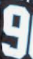
Number: 9